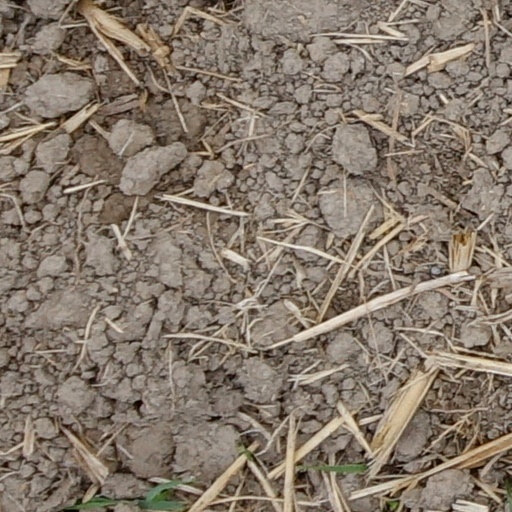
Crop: wheat